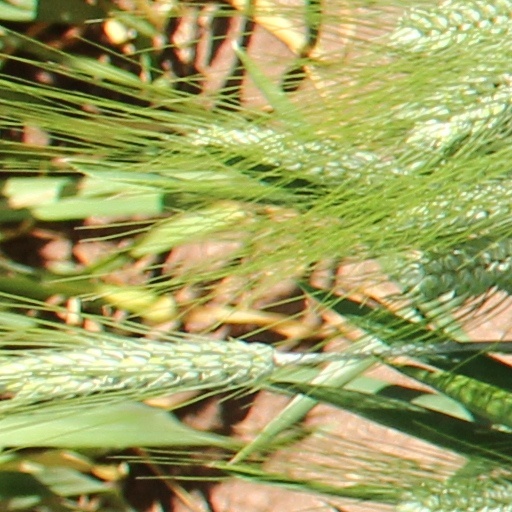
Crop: wheat